Valladolid

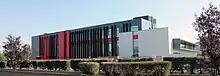
UEMC University

The Miguel de Cervantes European University ("Universidad Europea Miguel de Cervantes"; UEMC) is a private university with roughly 1,500 students. It is spread over three faculties: Social Sciences, Law and Economics, Health and the Polytechnic School. It has later expanded its campus with a new facility doubling the area devoted to teaching and research. It also has a dental clinic and a library.